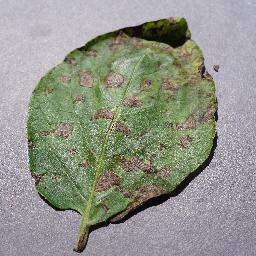
Label: Potato___Early_blight